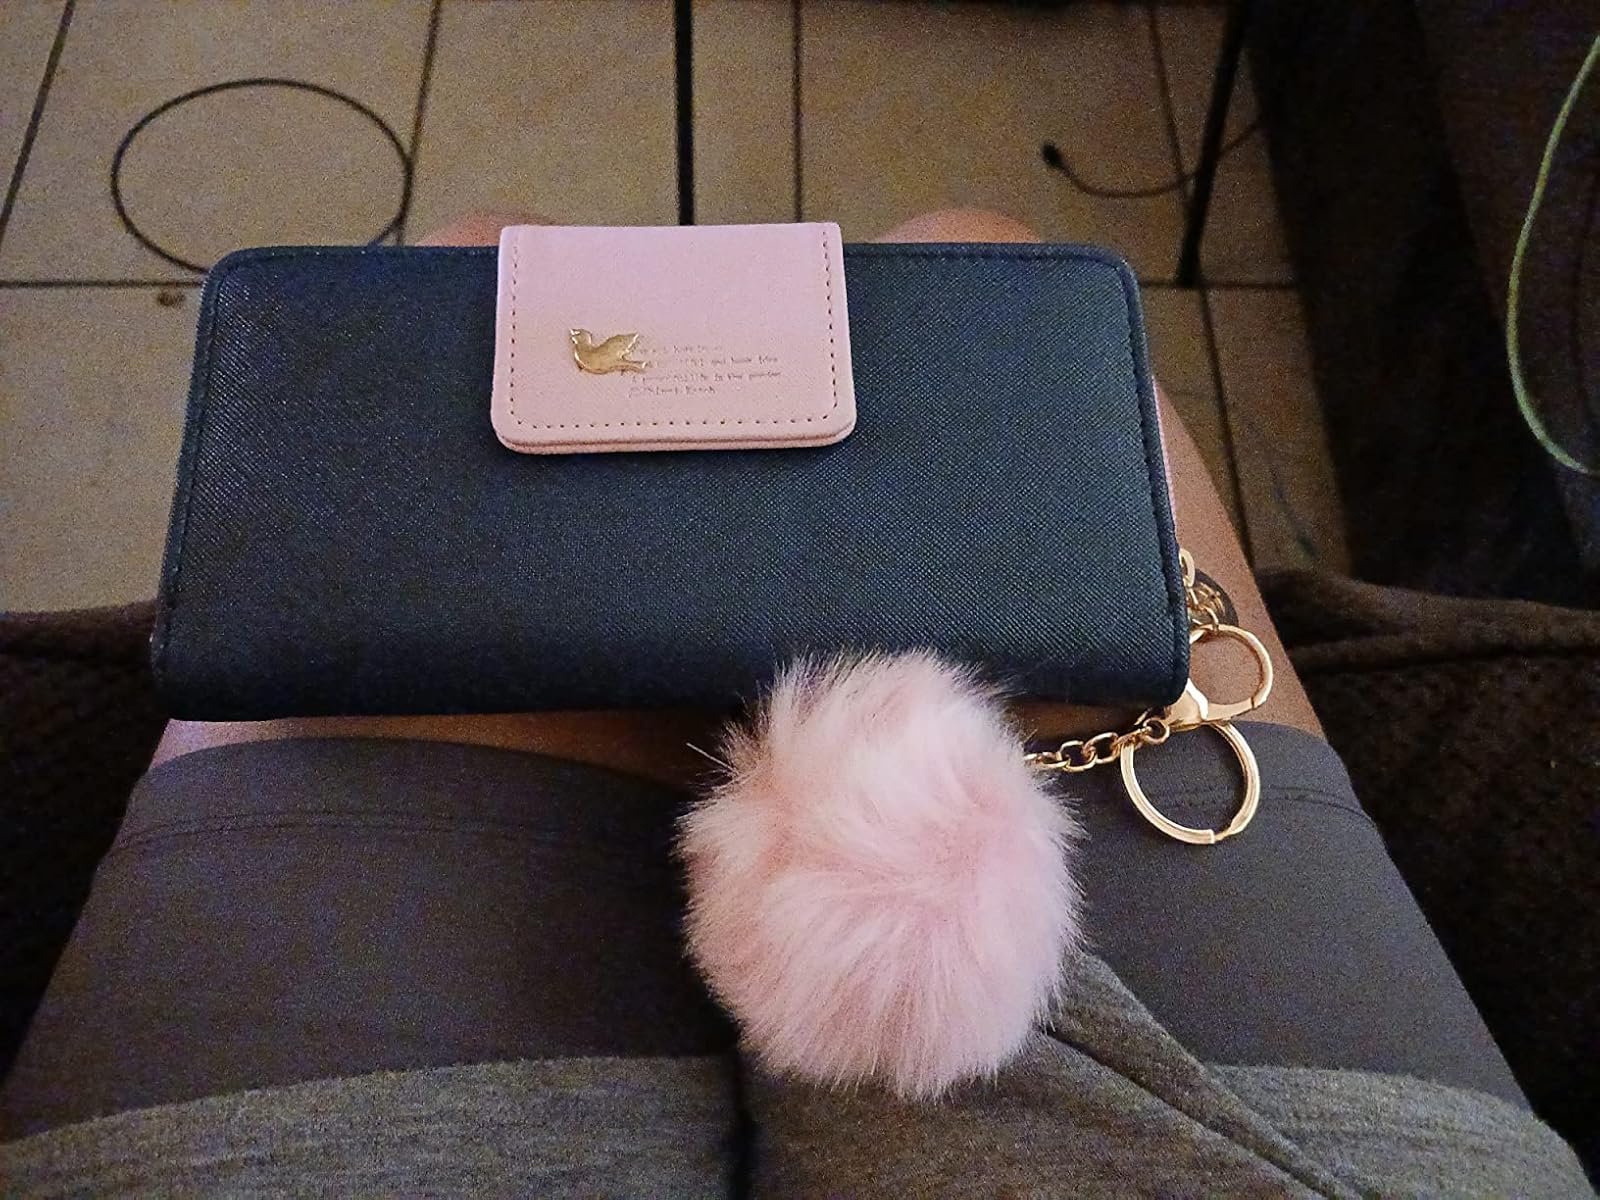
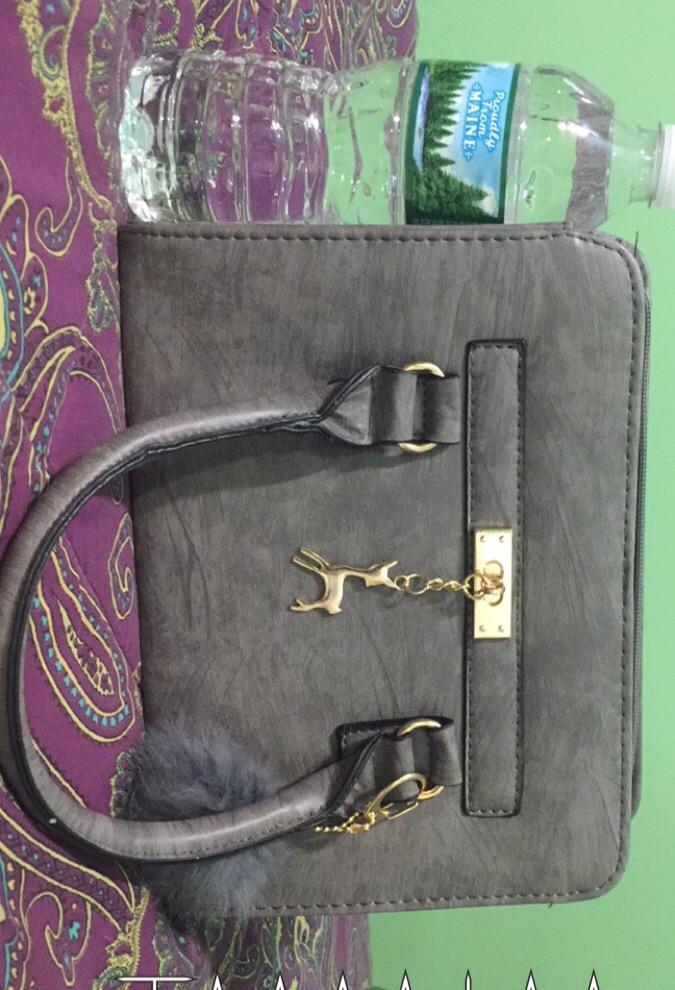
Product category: accessories_handbag
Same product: no